Edwin Arlington Robinson House

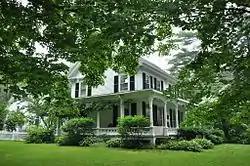

The Edwin Arlington Robinson House is an historic house at 67 Lincoln Avenue in Gardiner, Maine. A two-story wood-frame house, it was designated a National Historic Landmark in 1971 for its association with Edwin Arlington Robinson (1869–1935) one the United States' leading poets of the late 19th and early 20th centuries.